Video game

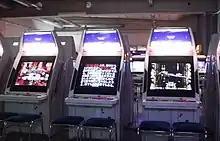
Arcade video game machines at the Sugoi arcade game hall in Malmi, Helsinki, Finland

To distinguish from electronic games, a video game is generally considered to require a platform, the hardware which contains computing elements, to process player interaction from some type of input device and displays the results to a video output display.